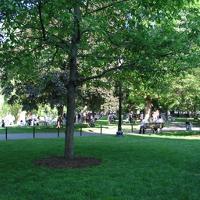
Weather: sun or clear